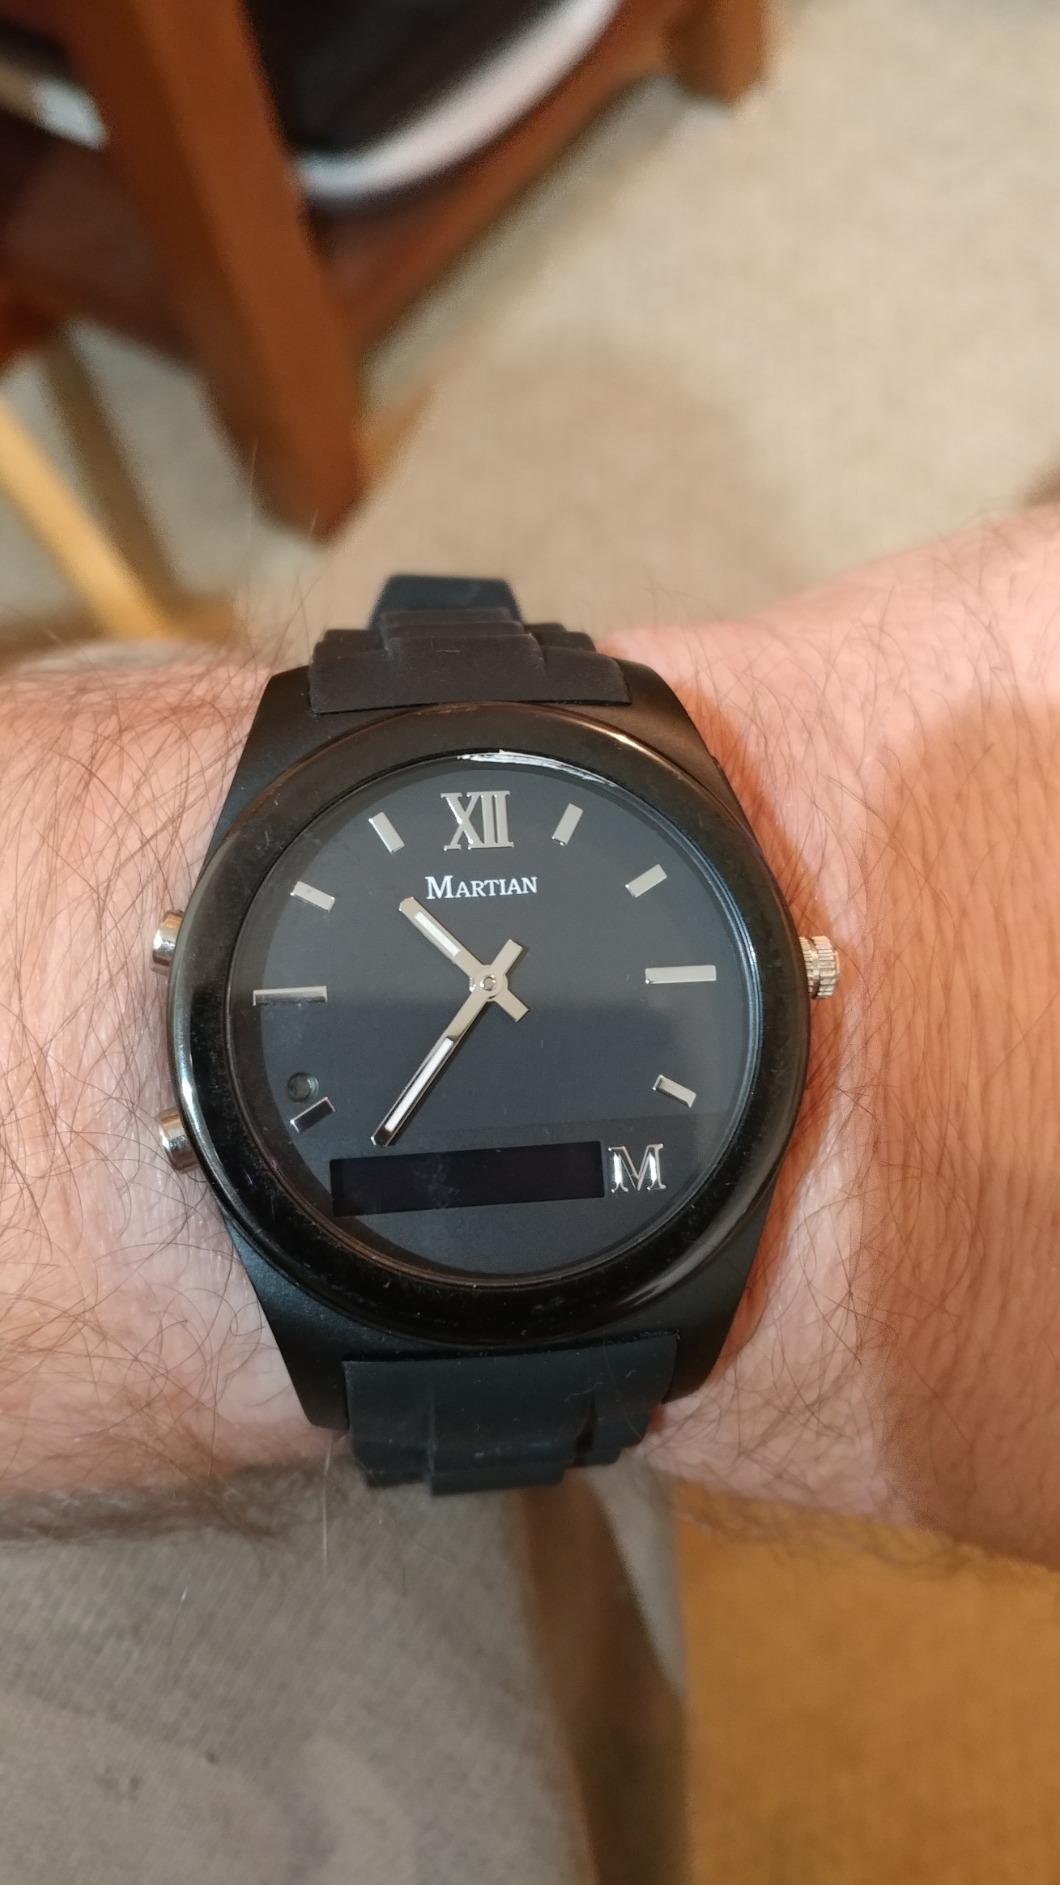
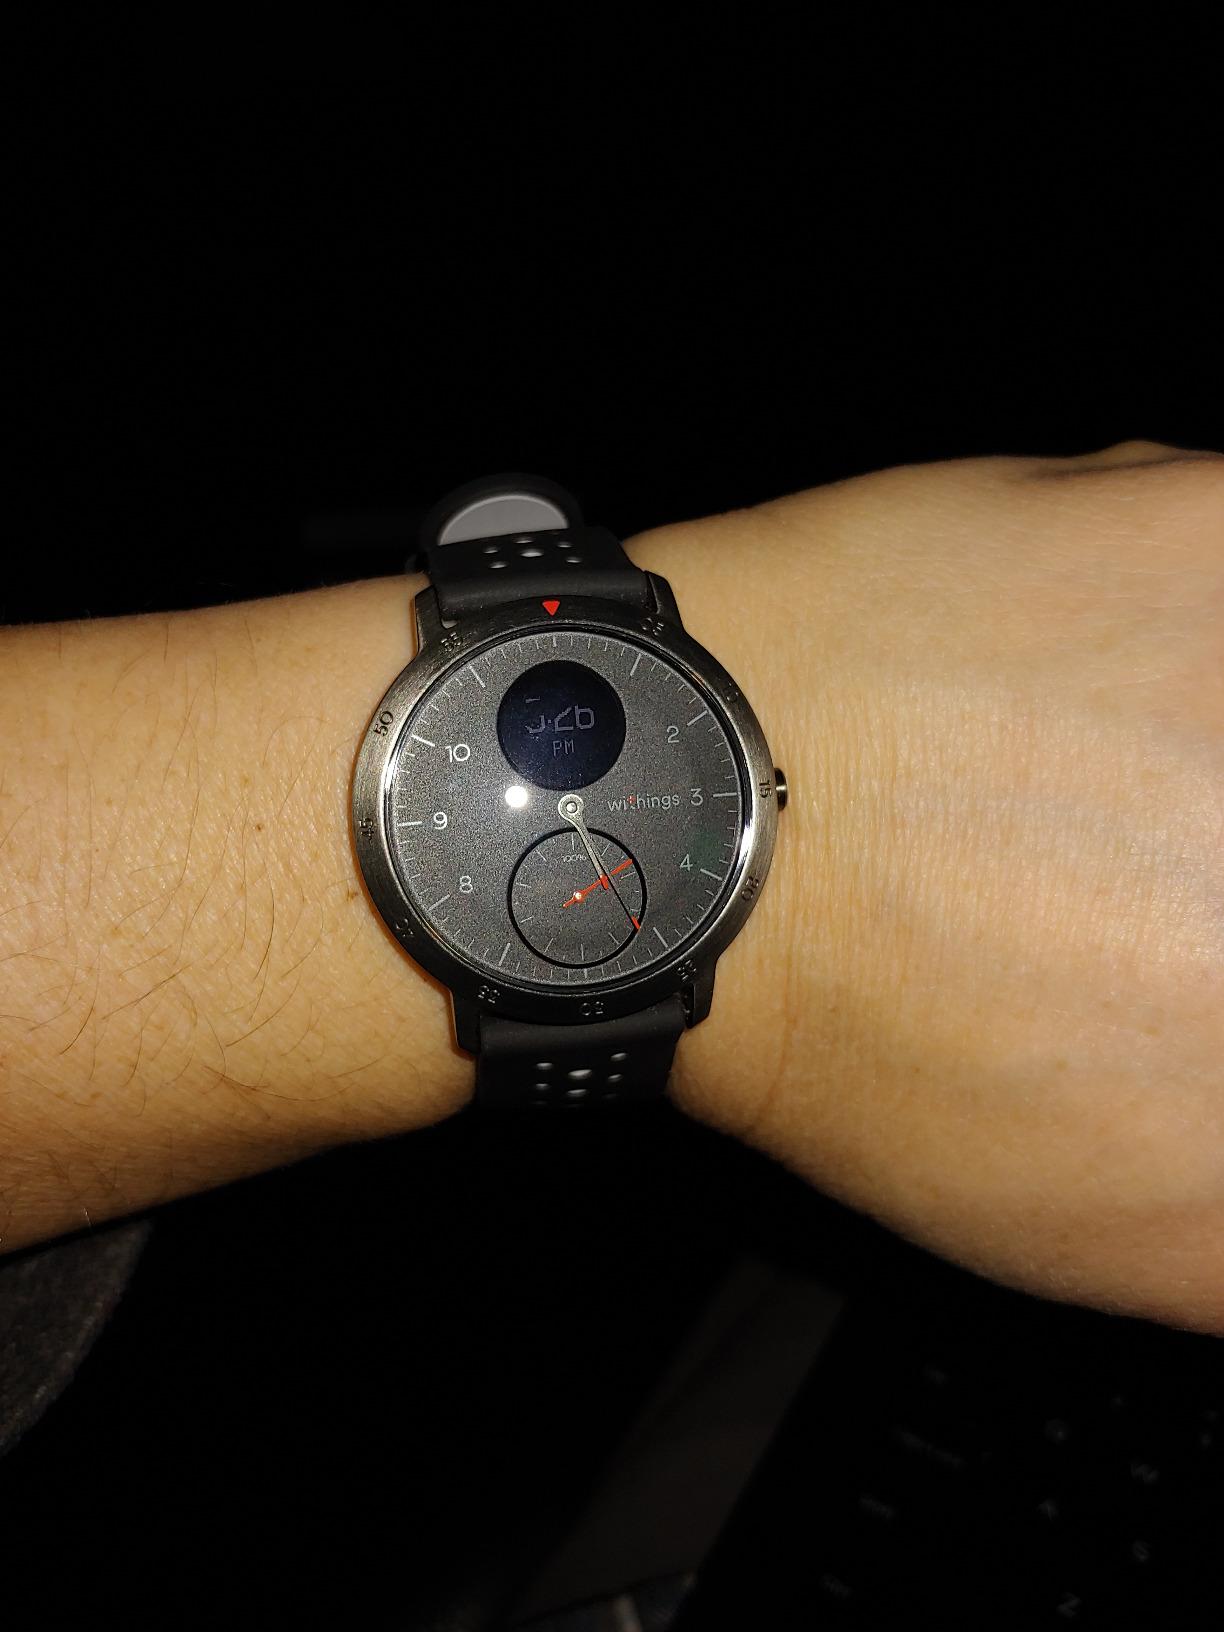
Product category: smartwatch
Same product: no